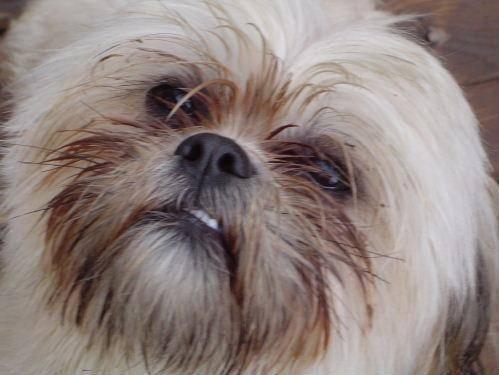
dog